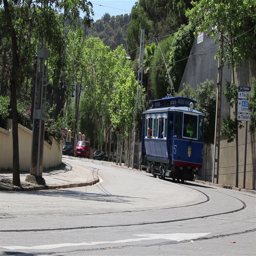
view of the historical blue tram